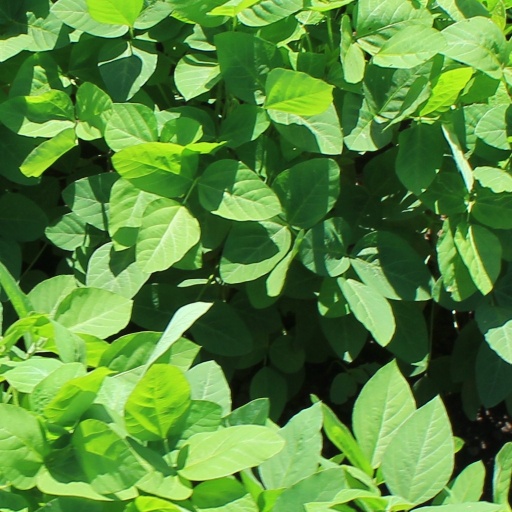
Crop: soybean